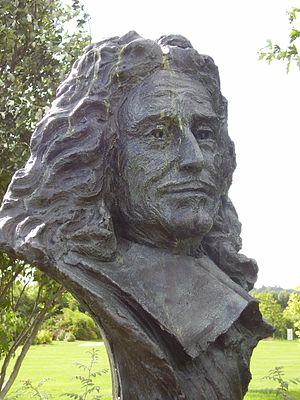
Honfleur est une commune portuaire normande située sur la rive sud de l'estuaire de la Seine, en face du Havre, tout près du débouché du pont de Normandie.